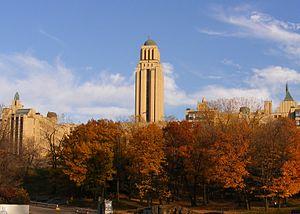
Université de Montréal
Louise Marcil-Lacoste, née à Montréal, est une philosophe et militante féministe québécoise.